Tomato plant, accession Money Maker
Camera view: horizontal (90 deg, fisheye); turntable rotation: 60 degrees
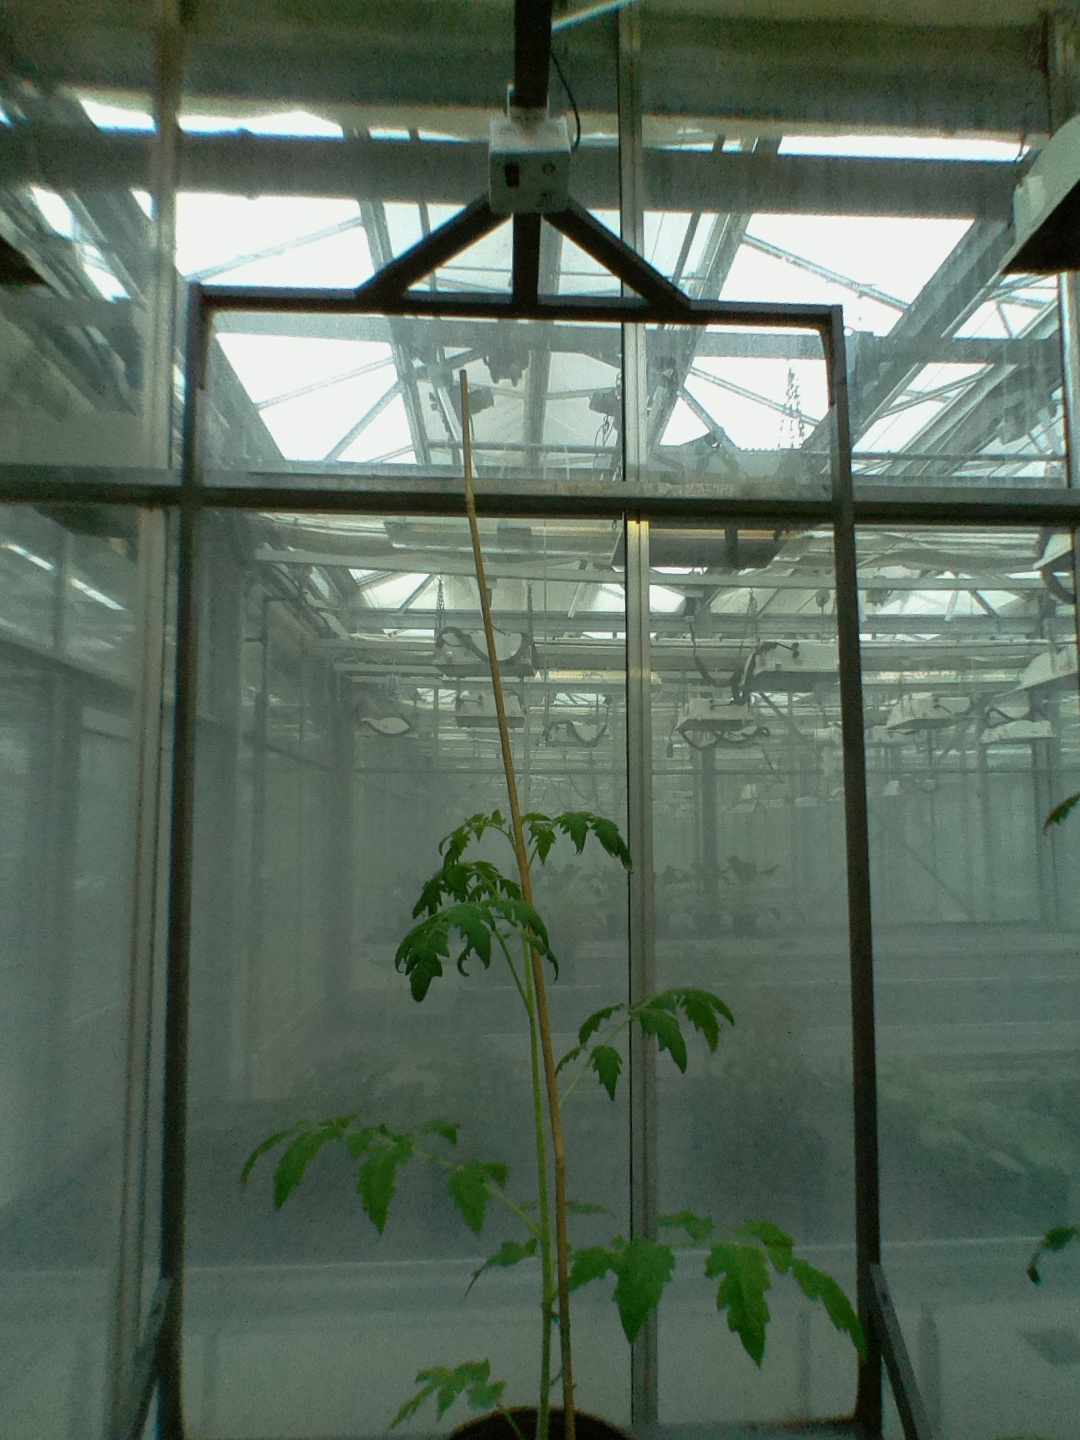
BBCH growth stage 14: 8 of true leaves visible